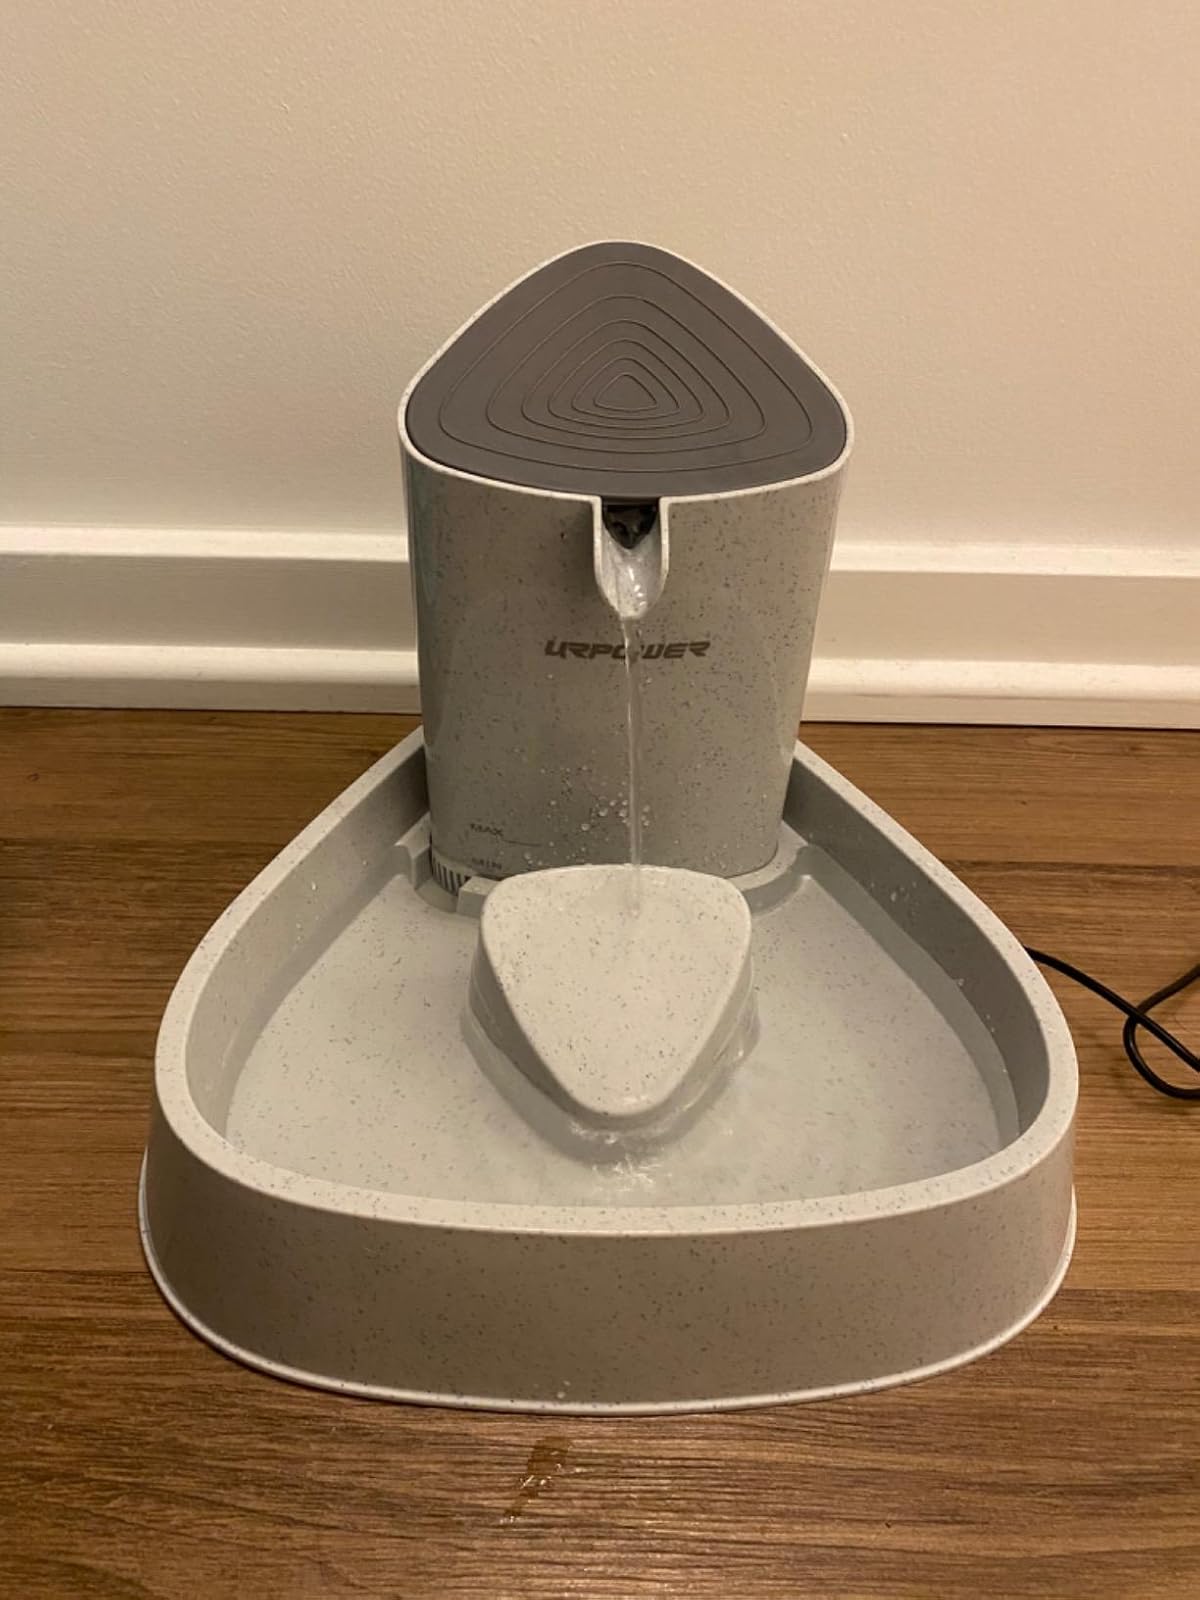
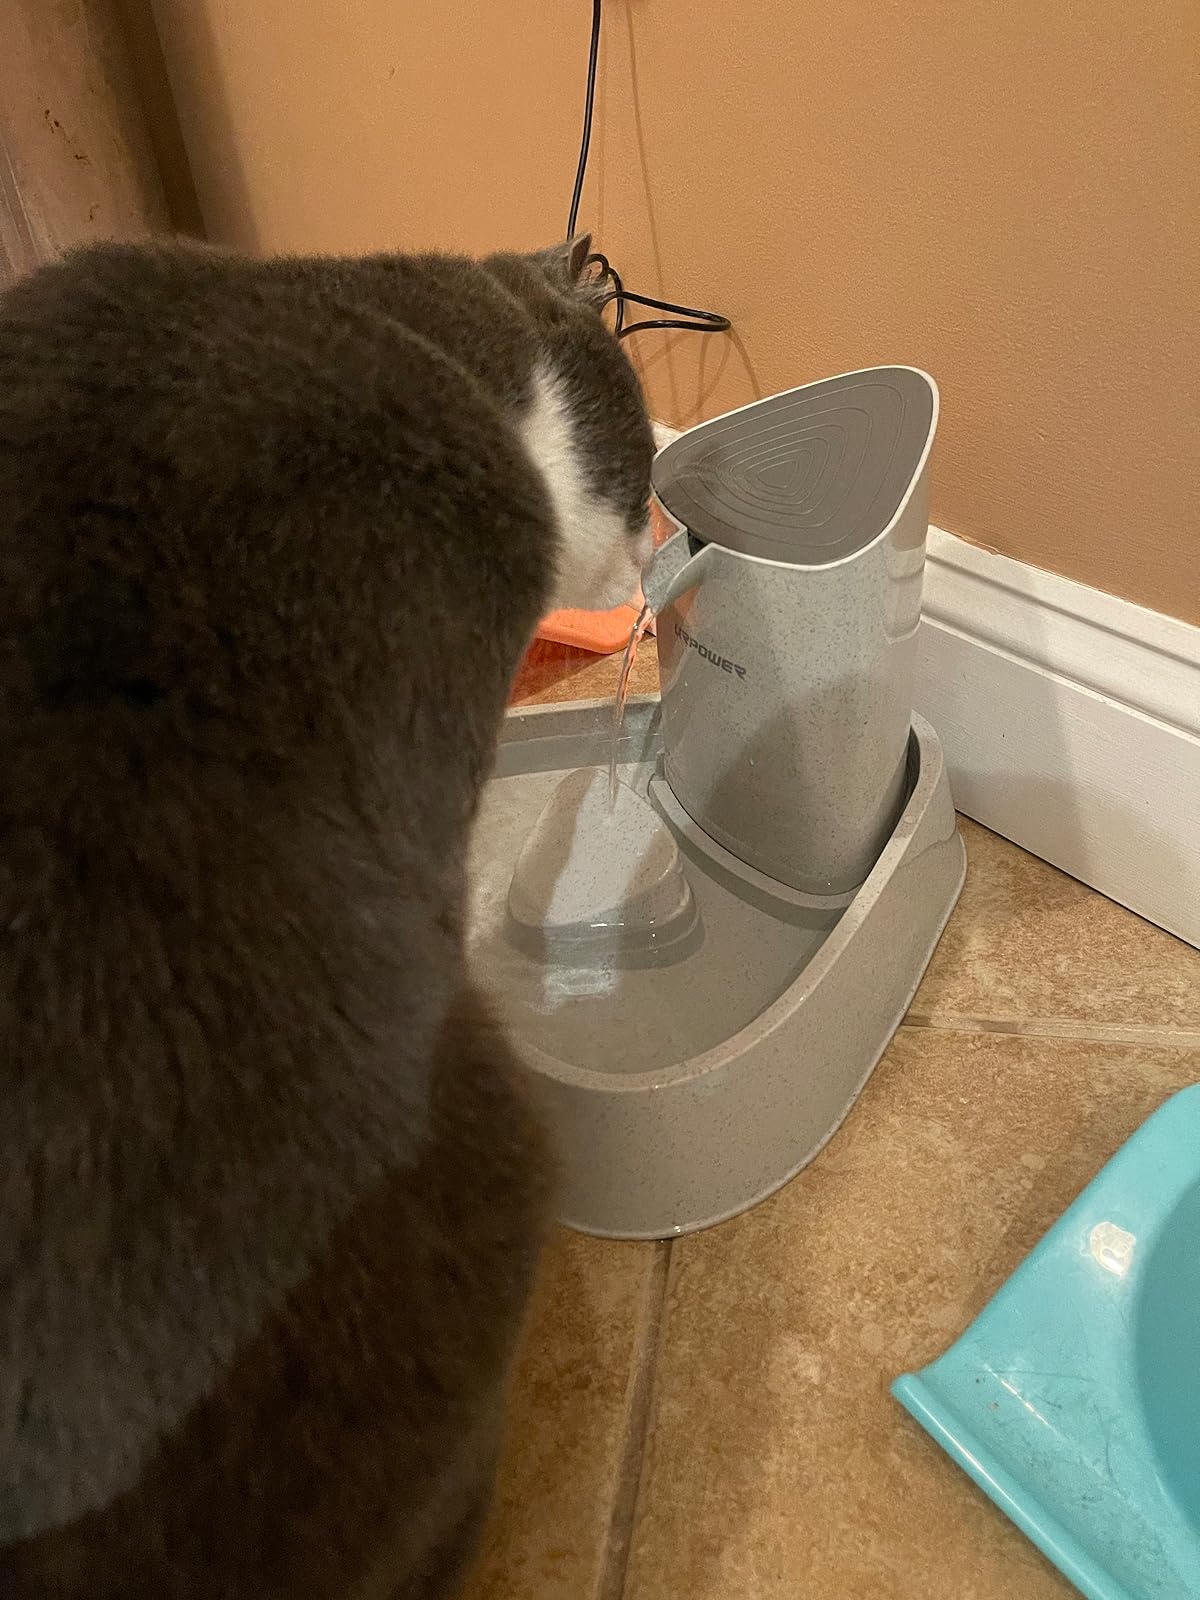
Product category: items_bowl
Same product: yes